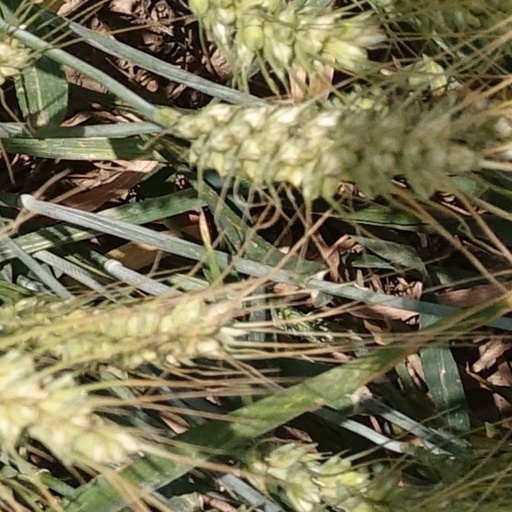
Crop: wheat